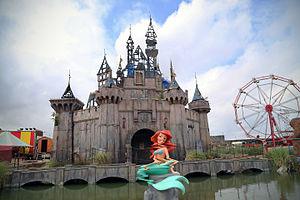
Dismaland est un projet artistique temporaire prenant la forme d'un parc d'attractions. Créé par l'artiste anglais Banksy, il est situé dans la station balnéaire de Weston-super-Mare, en Angleterre, sur le site d'une ancienne zone de loisirs.